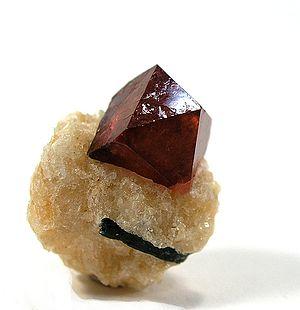
Les pierres fines sont des pierres gemmes non classées parmi les quatre pierres précieuses. Bien que parfois appelées semi-précieuses, ce terme est interdit dans le commerce, en France, par un décret du 14 janvier 2002.